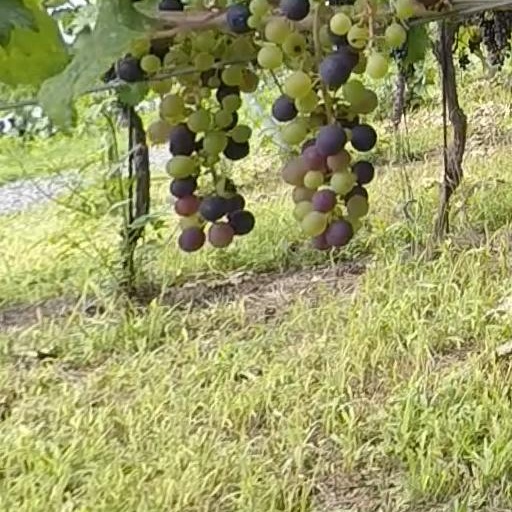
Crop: grape